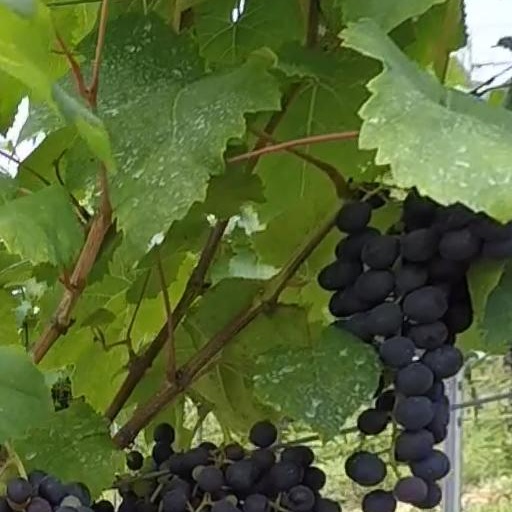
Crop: grape